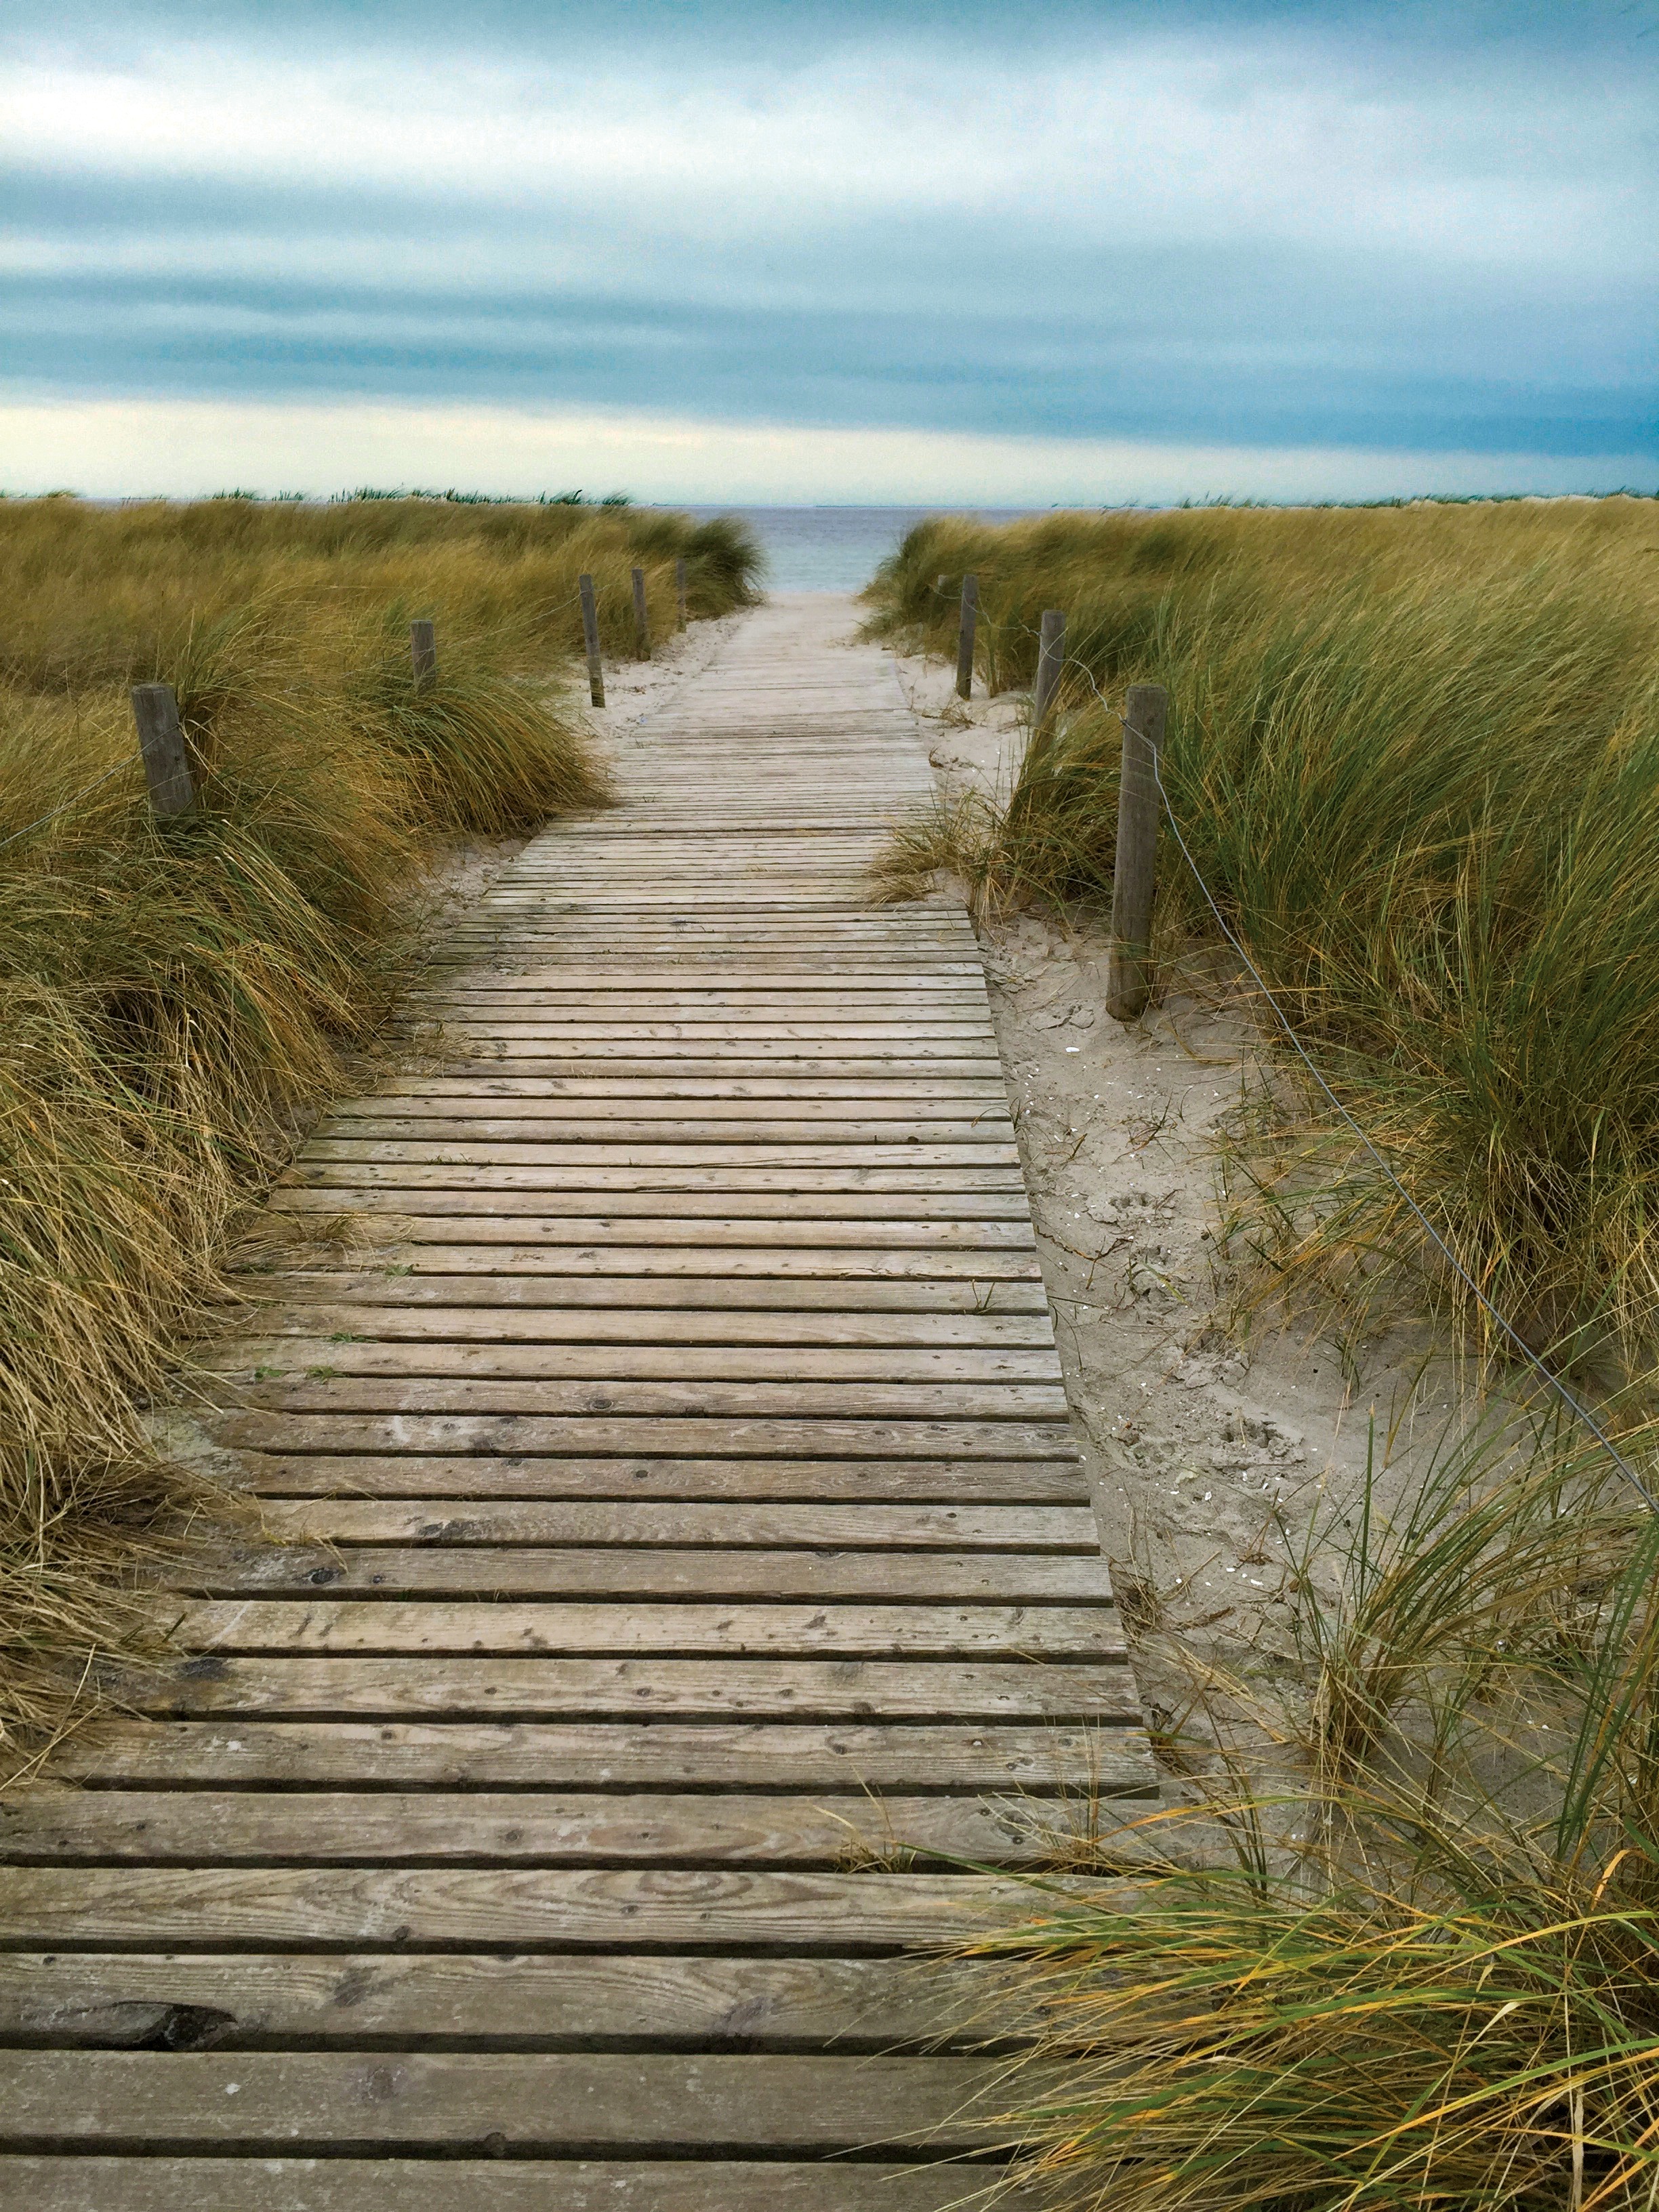
beach, landscape, sea, coast, water, nature, grass, sand, rock, ocean, marsh, boardwalk, sunlight, shore, walkway, blue, material, dunes, wetland, habitat, baltic sea, sand beach, rerik, to the beach, natural environment, grass family